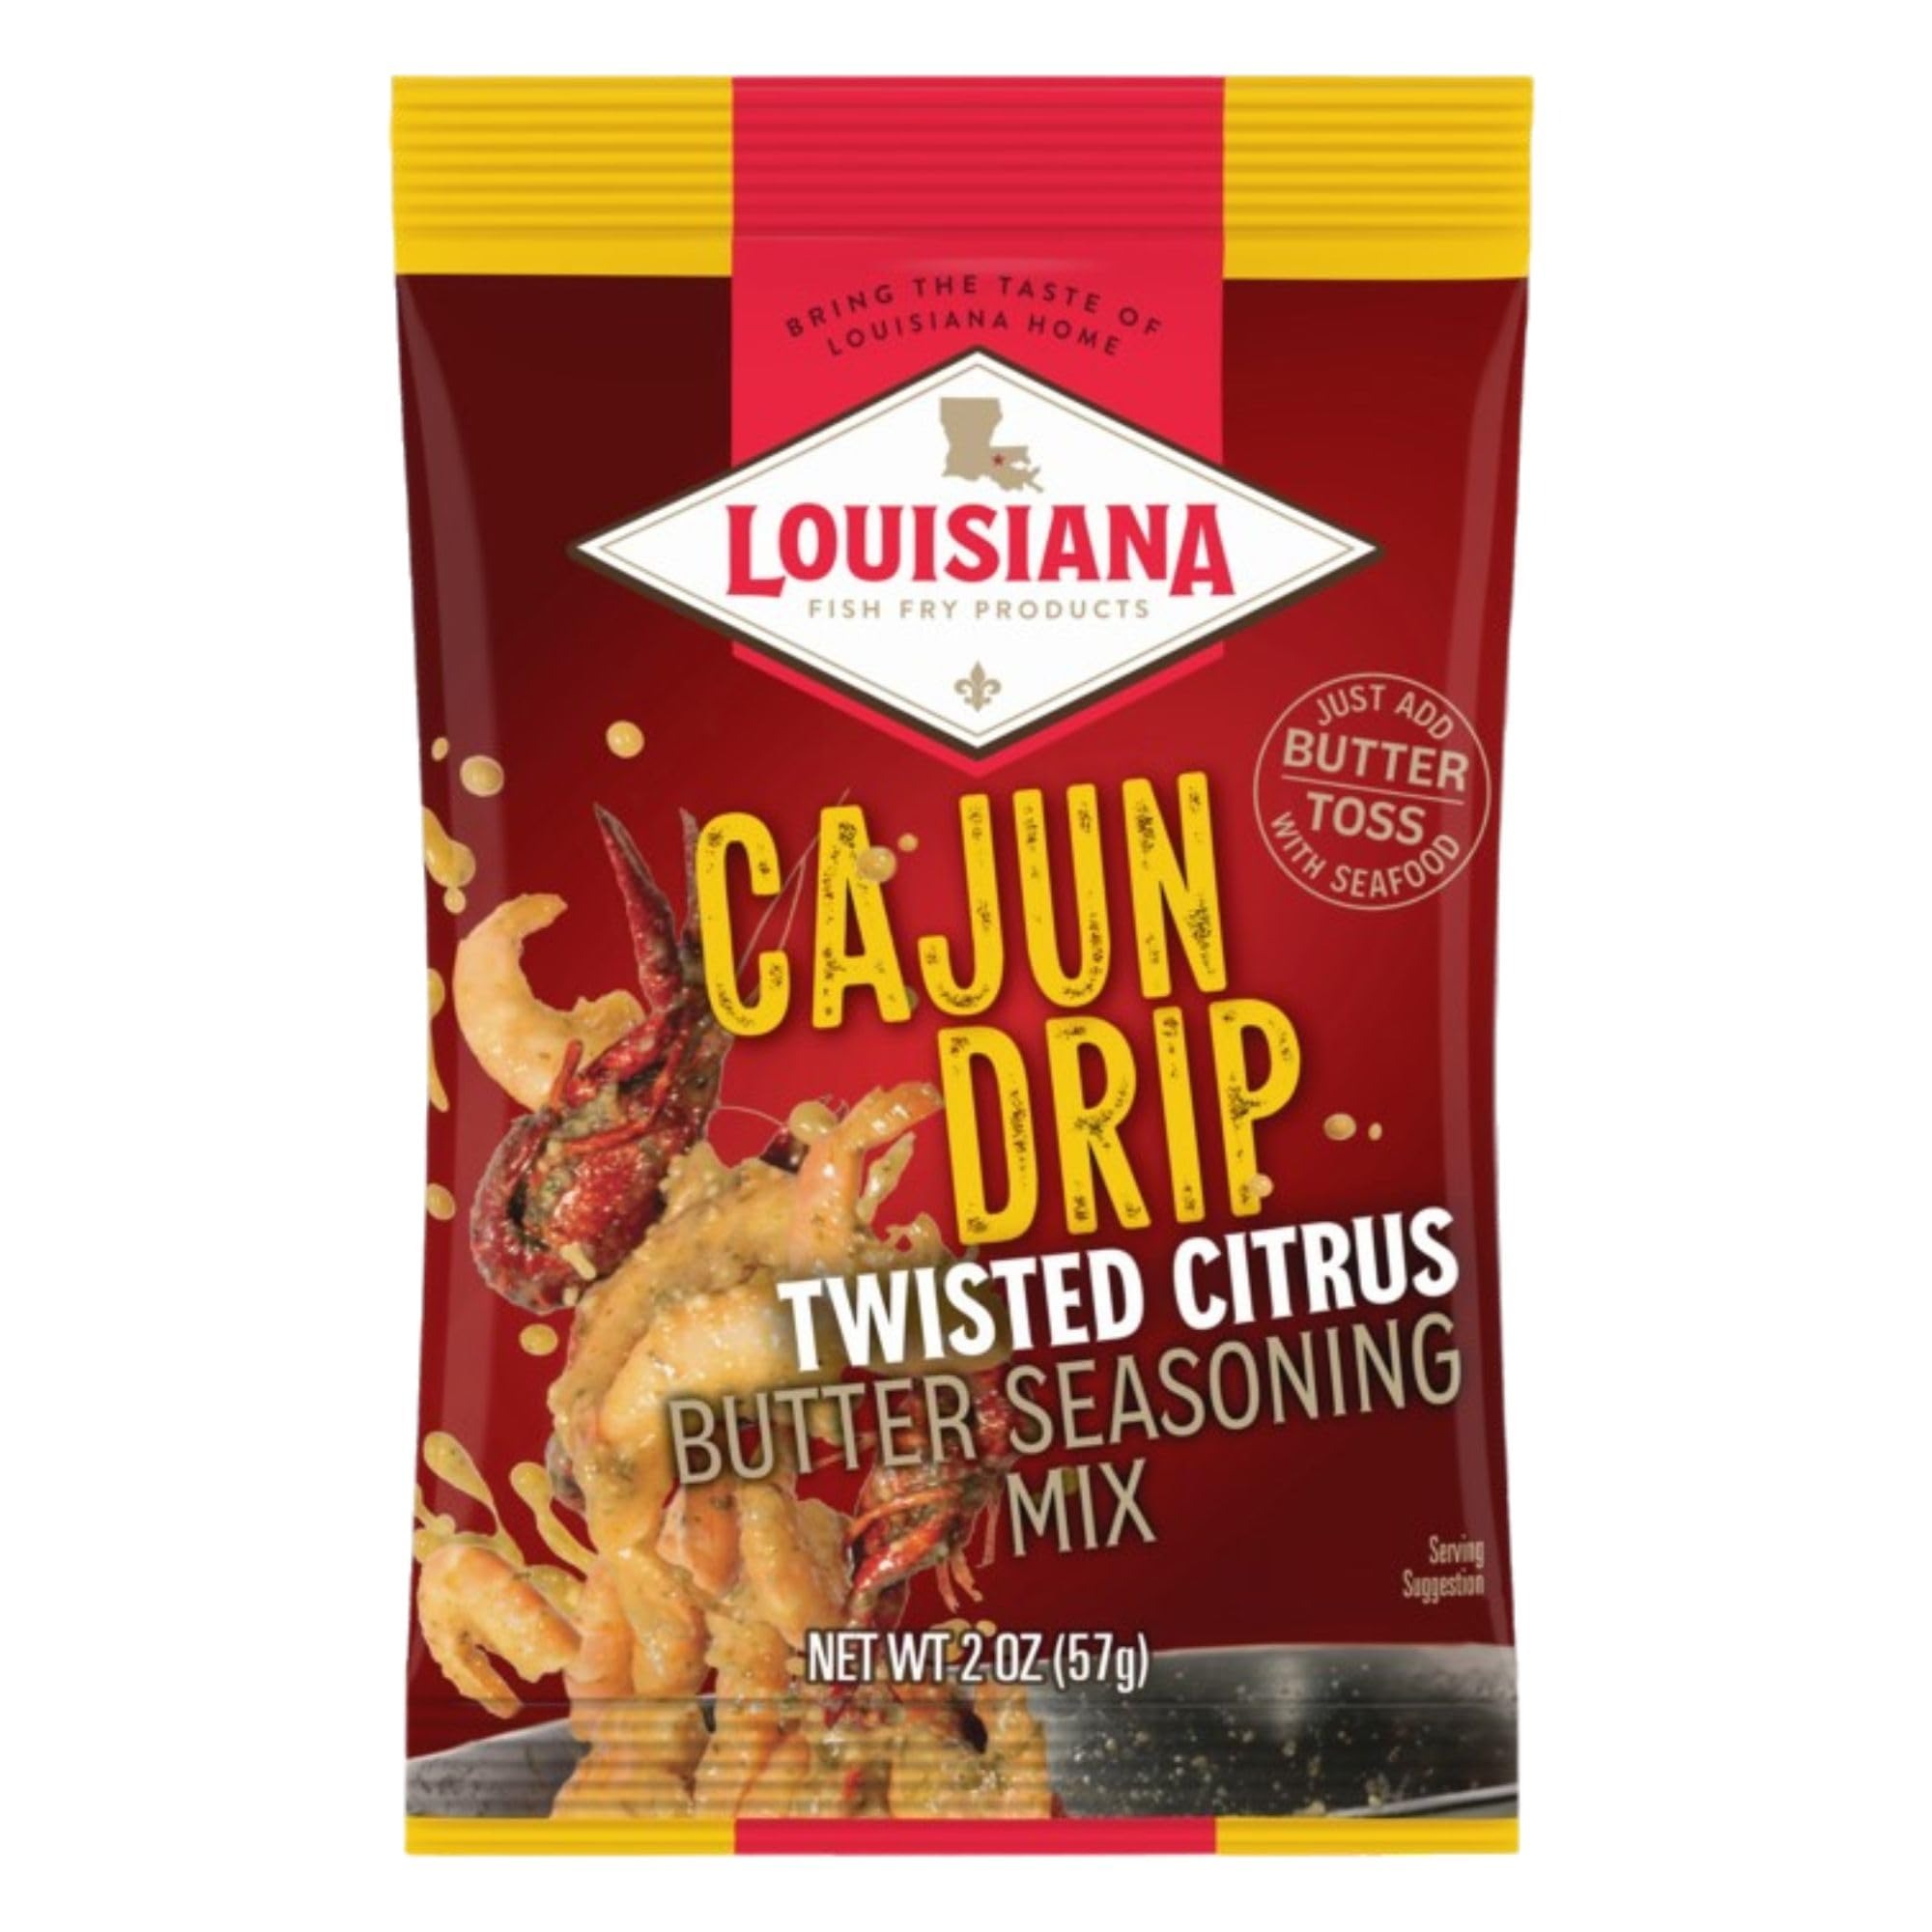
Item Name: Louisiana Fish Fry Cajun Drip Twisted Citrus Butter Seasoning Mix - Seasoned Butter Sauce for Seafood - 2 oz. Bag (Pack of 1) - Just Add Butter and Toss with Seafood - Add a Burst of Flavor to Your Boiled Seafood with Cajun Drip
Bullet Point 1: Unique Viet-Cajun Inspired Flavor OR ZESTY CITRUS FLAVOR: Our Cajun Drip Twisted Citrus Seasoned Butter Mix combines the tangy brightness of citrus with the bold flavors of Cajun cuisine and the aromatic, savory spices of Vietnamese cooking, creating a mouthwatering fusion that elevates any seafood dish.
Bullet Point 2: Easy to Use: No need for complicated recipes or hard-to-find ingredients. Enjoy the complex and mouthwatering flavors of Viet-Cajun cuisine without the hassle. Simply mix with melted butter and boil water or stock, toss seafood, and enjoy a restaurant-quality meal at home in minutes - perfect for any home cook.
Bullet Point 3: Perfect for any Occasion: Whether it’s a family dinner, a special occasion, or a casual get-together, our Cajun Drip Butter Seasoning Mix is the perfect addition to your seafood boils. After all, who doesn’t love butter with a punch of flavor? Each 2 oz. bag contains enough mix to coat 5-7 lbs. of seafood and adds a burst of flavor to your seafood dishes.
Bullet Point 4: Versatile Use: Perfect for drizzling or tossing boiled or grilled seafood, or as a dipping sauce for crawfish, shrimp, crabs, and even vegetables. This Twisted Citrus butter mix adds a delicious, buttery kick to everything it touches.
Bullet Point 5: Pro Tip: Spread the Twisted Citrus Butter on fish fillets, bread, and more! Infused with garlic, citrus, and spices for a twist that takes your boiled seafood game to the next level.
Bullet Point 6: New Product Alert: Discover the newest addition to your seafood arsenal with Louisiana Fish Fry’s Cajun Drip Seasoned Butter Sauce and transform your seafood into a culinary delight!
Product Description: Experience the perfect marriage of Cajun spices and Vietnamese-inspired flavors while discovering the newest addition to your seafood arsenal - Louisiana Fish Fry’s Cajun Drip Twisted Citrus Butter Seasoning Mix! Whether you're preparing shrimp, crab, crawfish, or lobster, our Cajun Drip Seasoned Butter Mix is the ideal finishing touch. Drizzle it over your seafood or use it as a dipping sauce to add a burst of flavor to every bite. This 2 oz. bag of mix yields a seasoned butter sauce that takes your boiled seafood to the next level. Infused with garlic, citrus, and spices, this Cajun Drip flavor delivers a unique Viet-Cajun inspired taste with a Twisted Citrus punch that will make your seafood dishes irresistible. To prepare, simply whisk the seasoning packet with 1 cup melted butter and 1/2 cup reserved boil water or stock. Toss your boiled seafood in the flavorful butter sauce and enjoy hot. Each packet contains enough mix to coat between 5-7 lbs. of seafood, making it perfect for any occasion. For an even deeper flavor, add soy or fish sauce to the mix. With Cajun Drip, your seafood will be dripping in finger-licking goodness. Don't miss out on this new product - elevate your seafood game with Louisiana Fish Fry Cajun Drip today! How to Use Whisk seasoning packet With 1 cup melted butter and 1/2 cup reserved boil water or stock Toss boiled seafood In the butter sauce and enjoy hot! Packet will coat between 5-7 lbs. of seafood. About Louisiana Fish Fry Products At Louisiana Fish Fry Products, we are dedicated to bringing the authentic taste of Louisiana's rich culinary traditions to your kitchen. Using high-quality ingredients and time-honored recipes, our products make it easy to create delicious meals that capture the spirit of the South. Start Cooking Today! Ready to bring the taste of Louisiana to your home? Click “Add to Cart” now and start creating delicious seafood with our Cajun Drip Butter Sauce by Louisiana Fish Fry.
Value: 2.0
Unit: Ounce

Price: 6.63